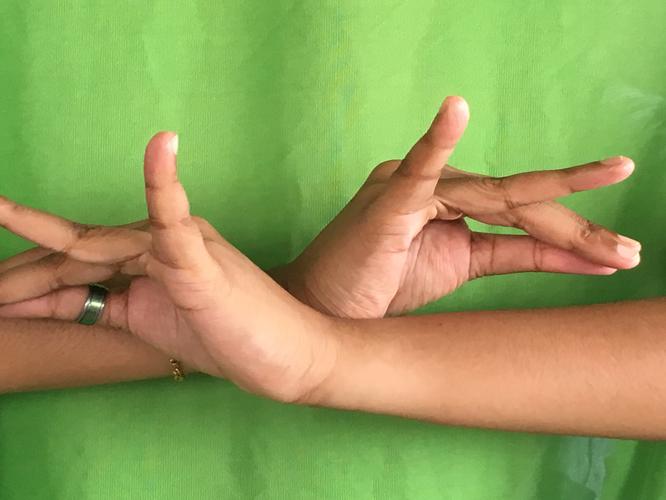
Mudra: Katakavardhana
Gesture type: double_hand